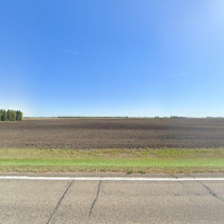
Label: streetView